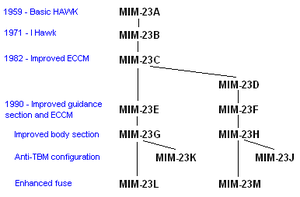
Diagramme de la famille du missile sol-air MIM-23 Hawk.
Le MIM-23 Hawk est un missile anti-aérien de moyenne portée qui a été développé aux États-Unis. Le Hawk avait été initialement conçu pour détruire des aéronefs et a ensuite été modifié pour détruire des missiles en vol.